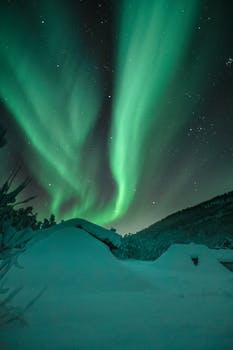
Label: No Watermark